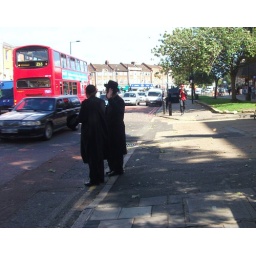
Sunny afternoon in Stamford Hill, London. Chap running for a bus [he caught it ok].